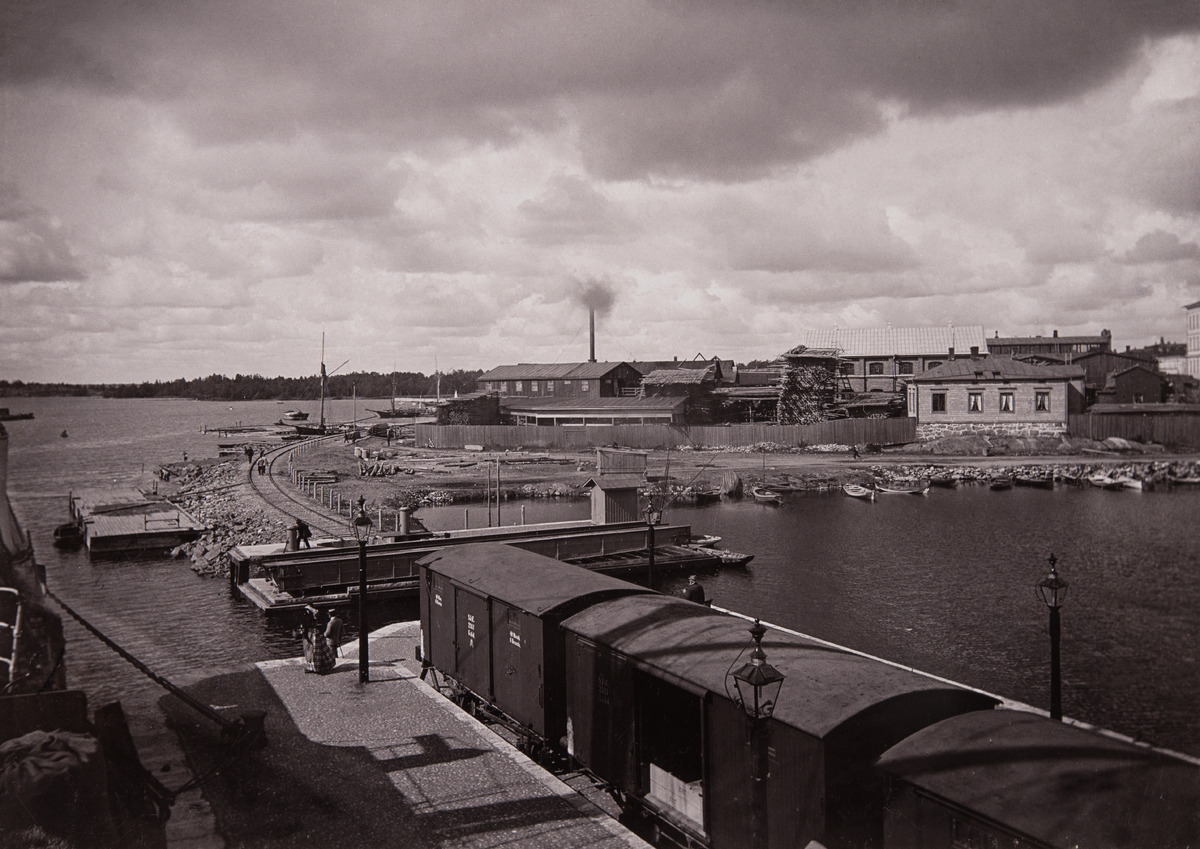
Tavaravaunuja satamaradalla Hietalahden laiturin rataosalla
sisällön kuvaus: Tavaravaunuja satamaradalla Hietalahden laiturin rataosalla. Kääntösilta on avattuna. Oikealla Hietalahdenallas ja taustalla Hietalahdenrannassa Helsingin Hietalahden Osakeyhtiön puusepäntehtaan rakennuksia. mustavalkoinen
Ajankohta: kuvausaika 1890 -luku alku
Paikka: Suomi, Uusimaa, Helsinki, Kamppi Helsinki, Hietalahden laituri. Hietalahdenranta
Aiheet: junat, junanvaunut, tavaravaunut, sillat, kannakset, raiteet, katuvalot, rakennukset, teollisuusrakennukset, puuteollisuus, veneet